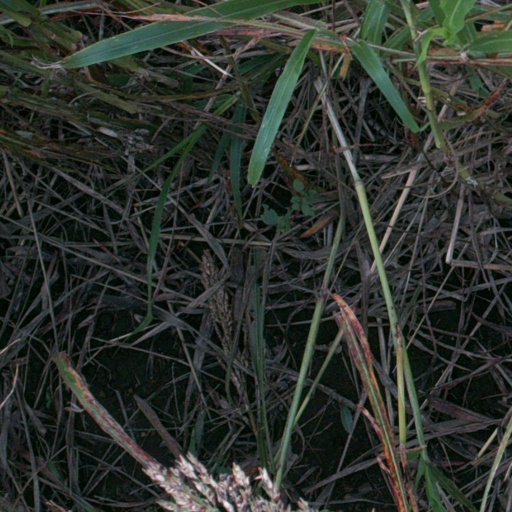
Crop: sorghum